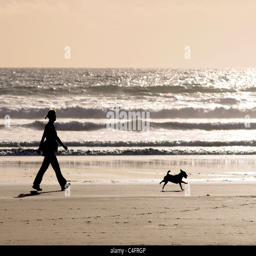
a woman with dog on a beach at sunset